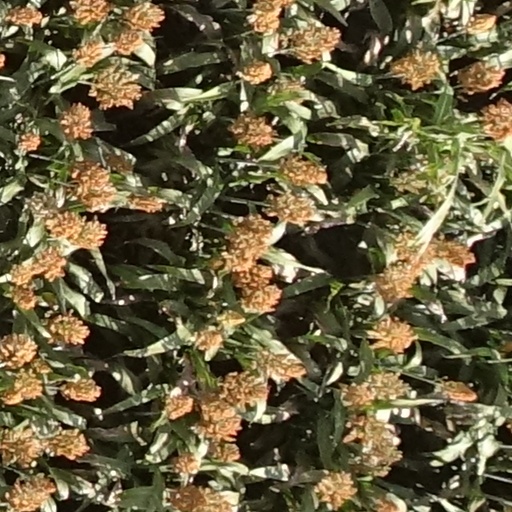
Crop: sorghum